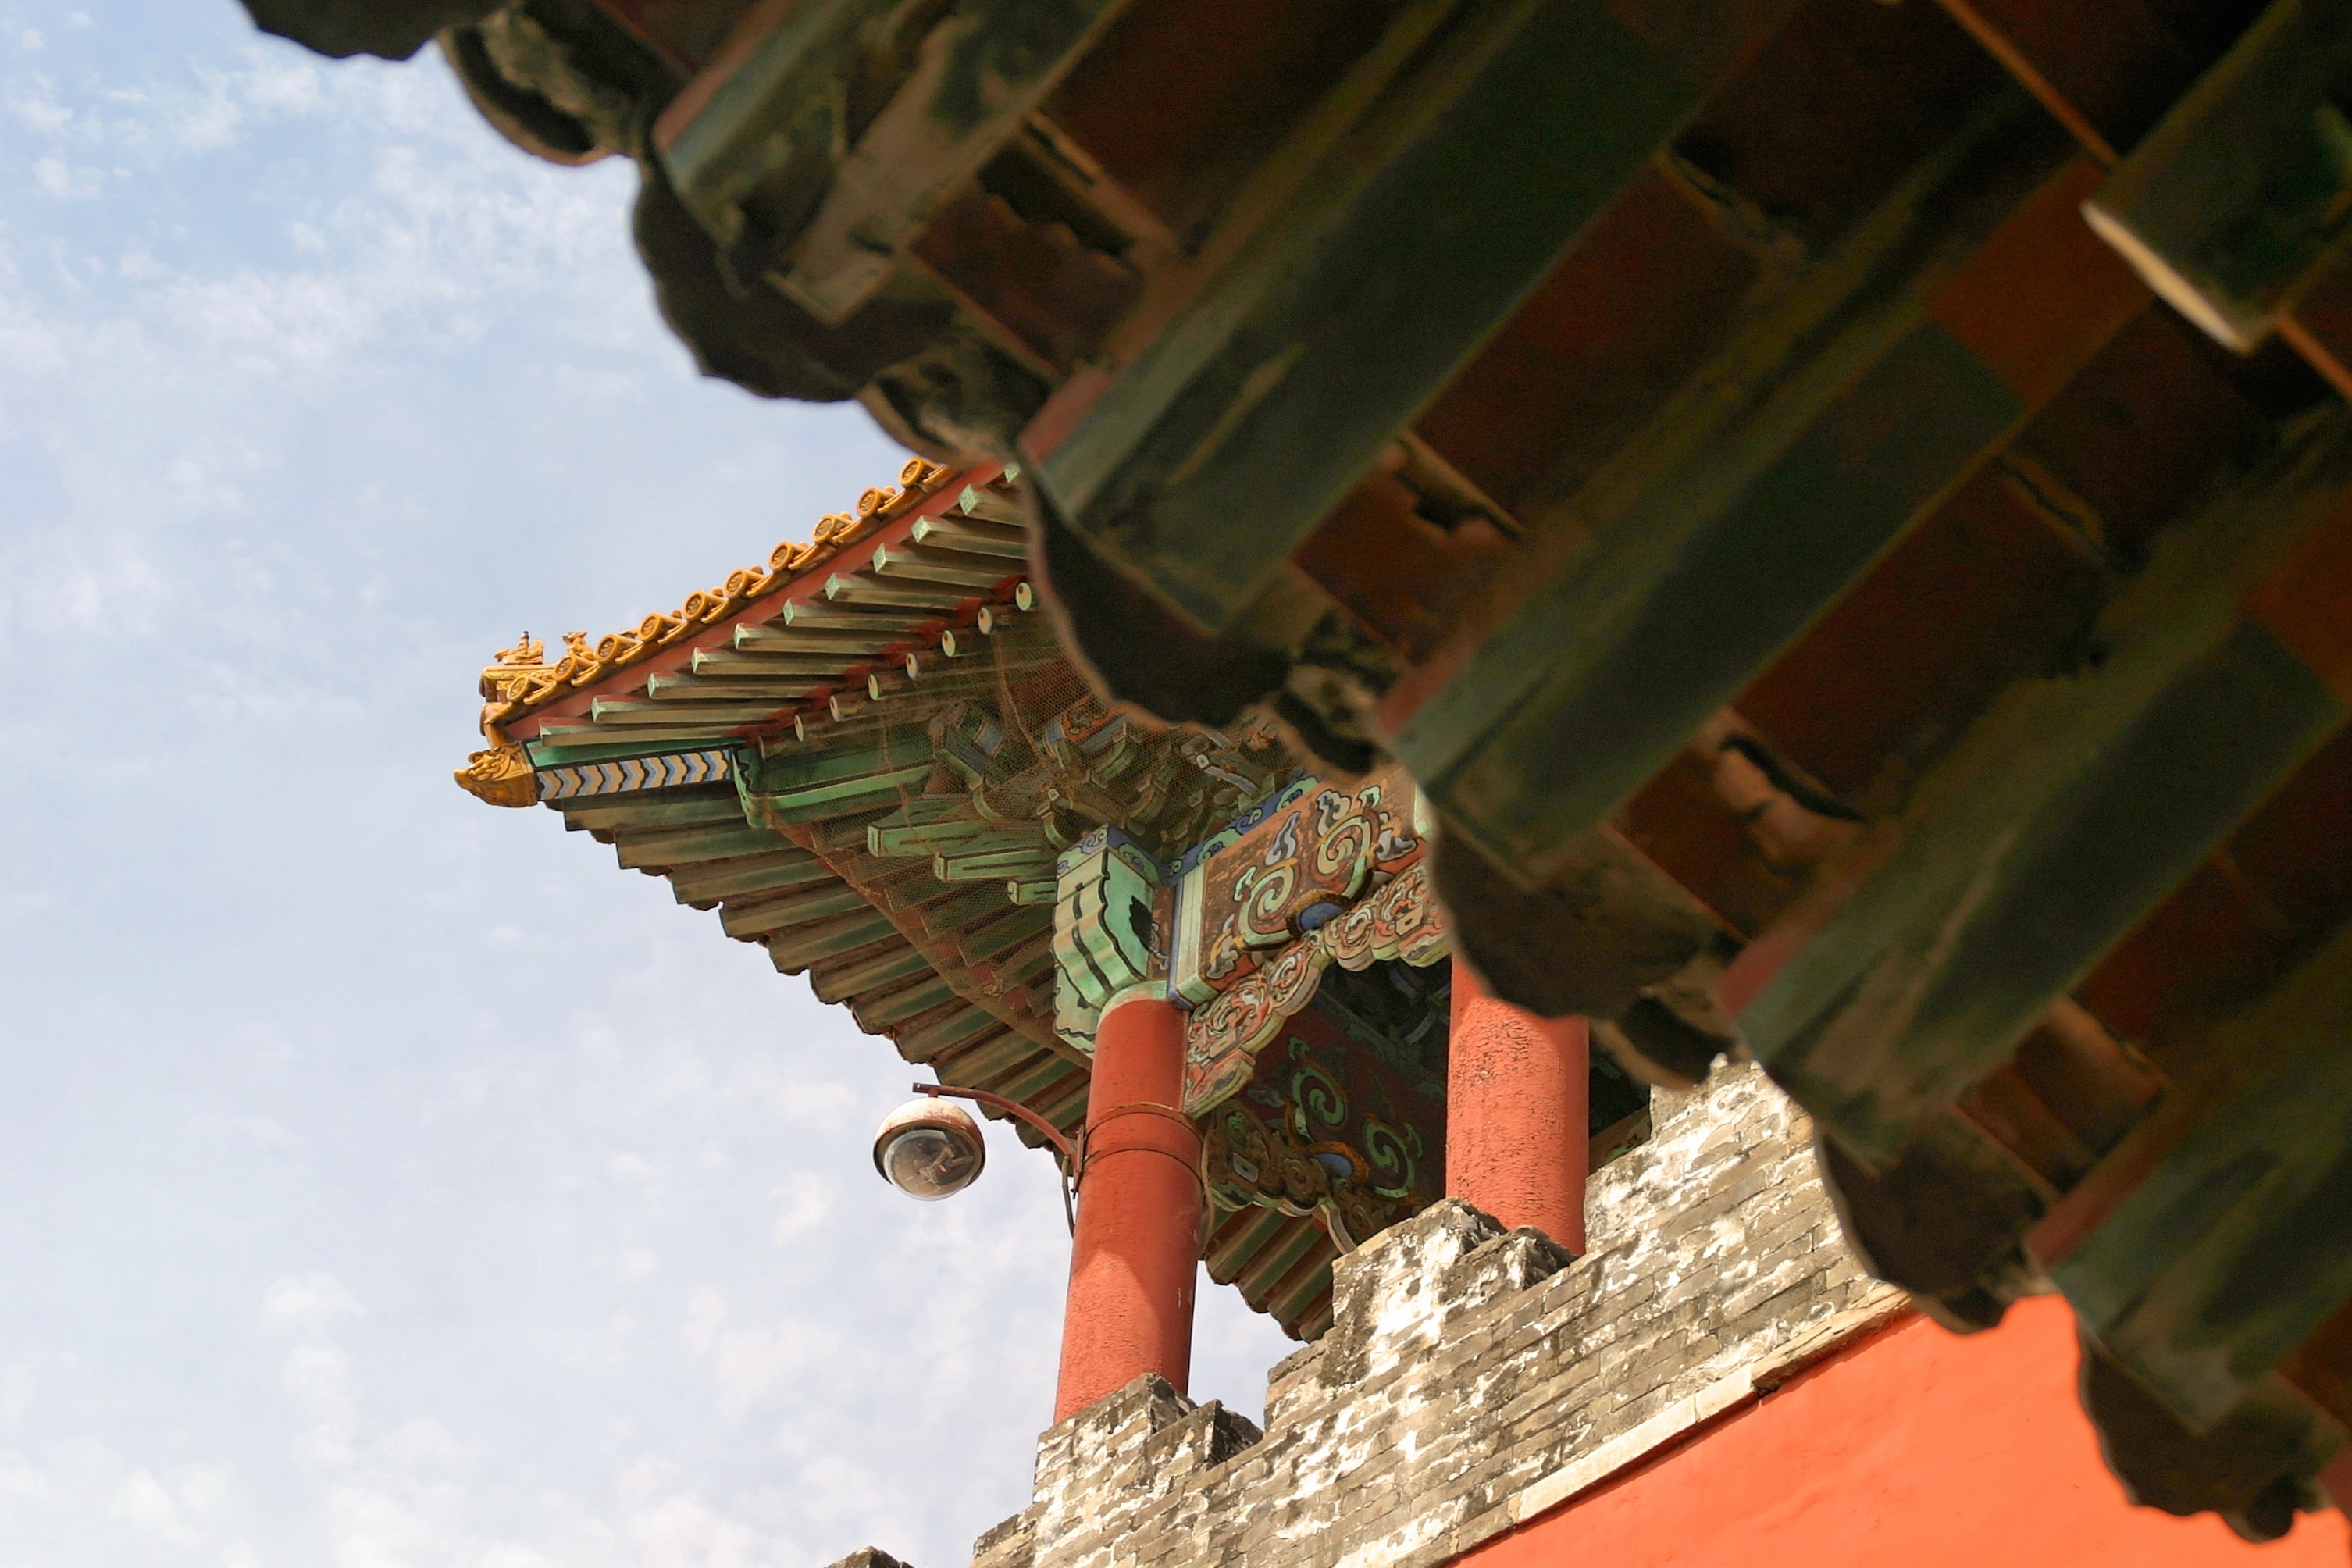
architecture, roof, palace, vehicle, ornament, temple, beijing, dragon, china, screenshot, forbidden city